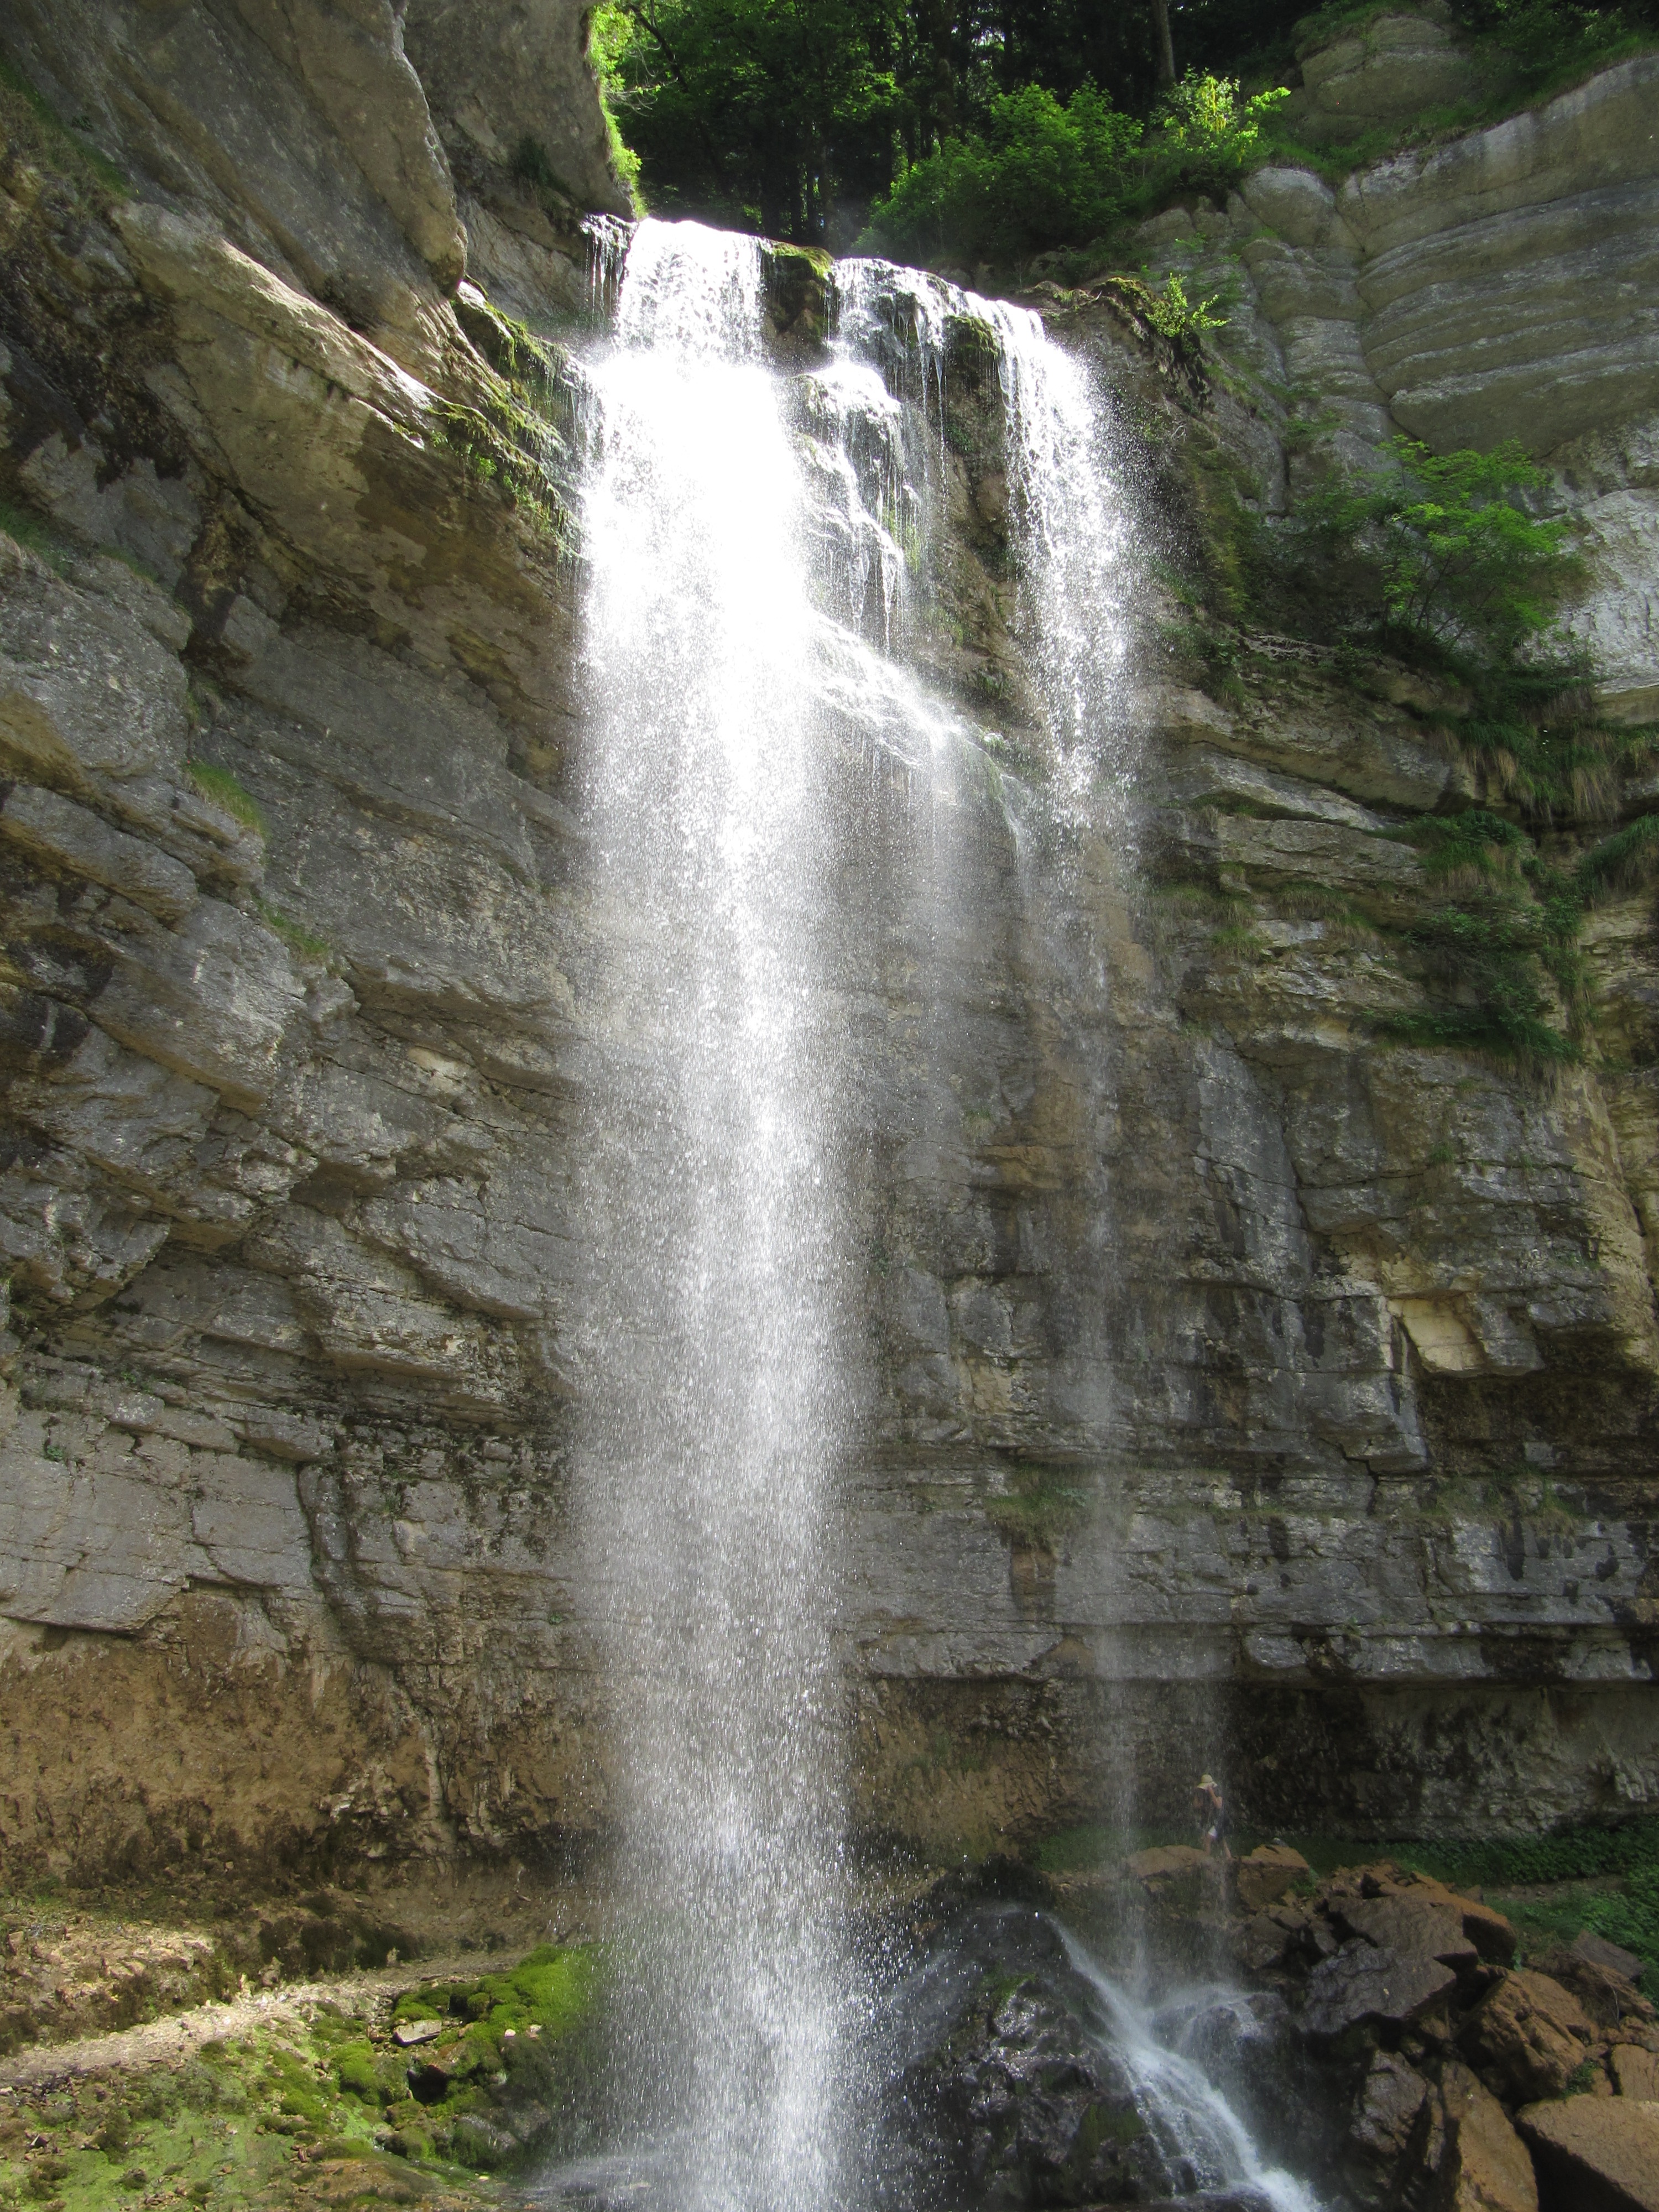
water, nature, rock, waterfall, formation, france, body of water, ravine, wasserfall, water feature, watercourse, murmur, h risson